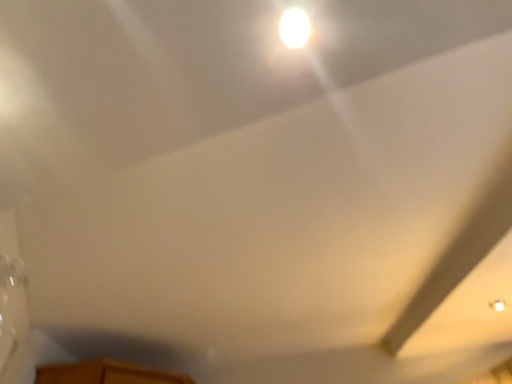
Question: Locate the exhaust hood lying behind the white glossy light bulb at upper center. Your answer should be formatted as a tuple, i.e. [(x, y)], where the tuple contains the x and y coordinates of a point satisfying the conditions above. The coordinates should be between 0 and 1, indicating the normalized pixel location of the point.
Answer: [(0.906, 0.727)]